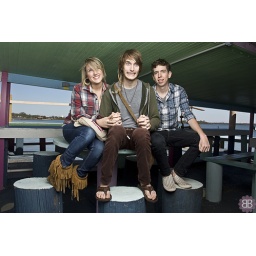
John Gold ( in a field of white flowers)